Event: Nepal Earthquake
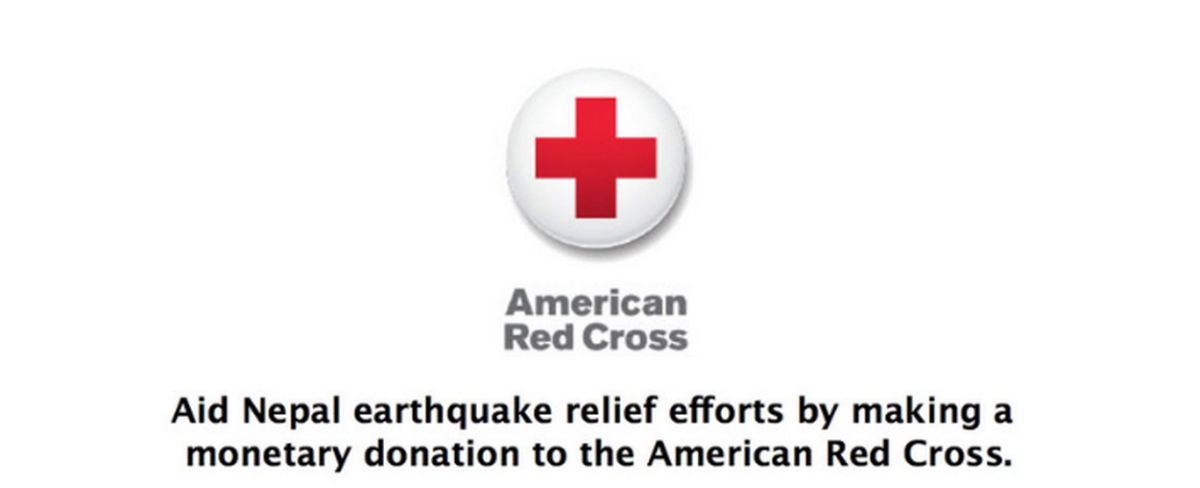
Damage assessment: damage